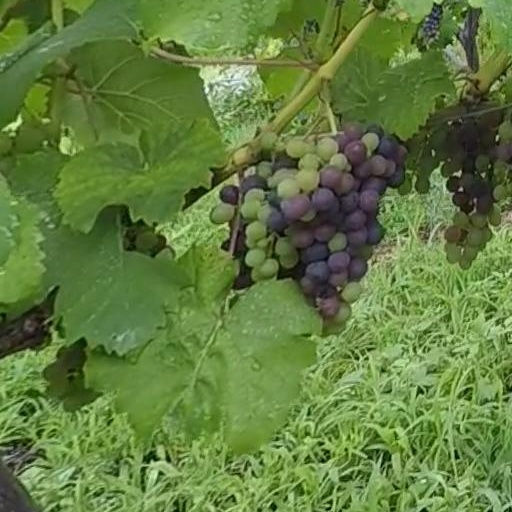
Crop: grape